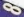
Number: 8